Cliefden Caves

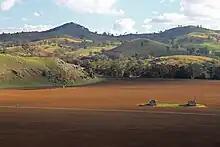
Ruin of "Cliefden Springs" house located on Island Flat, Cliefden NSW Australia

The first land grants, of 2460 acres each at Cliefden Springs and Cliefden, were taken up by brothers F.J. and W.M. Rothery in 1832. The barn at the homestead has bullet holes, which occurred when the Rothery family was held up by Ben Hall's gang in the 1860s.